History of the English monarchy

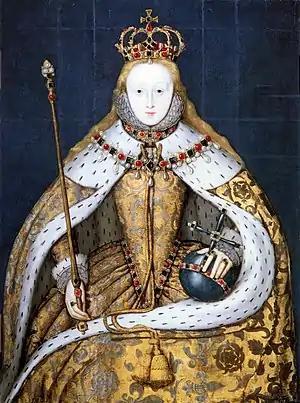
Elizabeth I was the last English monarch before the Union of the Crowns between England and Scotland

The history of the English monarchy covers the reigns of English kings and queens from the 9th century to 1707. The English monarchy traces its origins to the petty kingdoms of Anglo-Saxon England, which consolidated into the Kingdom of England by the 10th century. Anglo-Saxon England had an elective monarchy, but this was replaced by primogeniture after the Norman Conquest in 1066. The Norman and Plantagenet dynasties expanded their authority throughout the British Isles, creating the Lordship of Ireland in 1177 and conquering Wales in 1283.